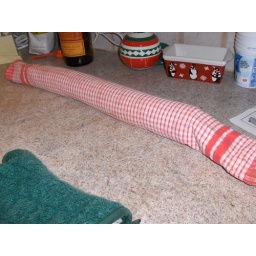
Roulade: roll the cake up in a towel and let it cool a bit.